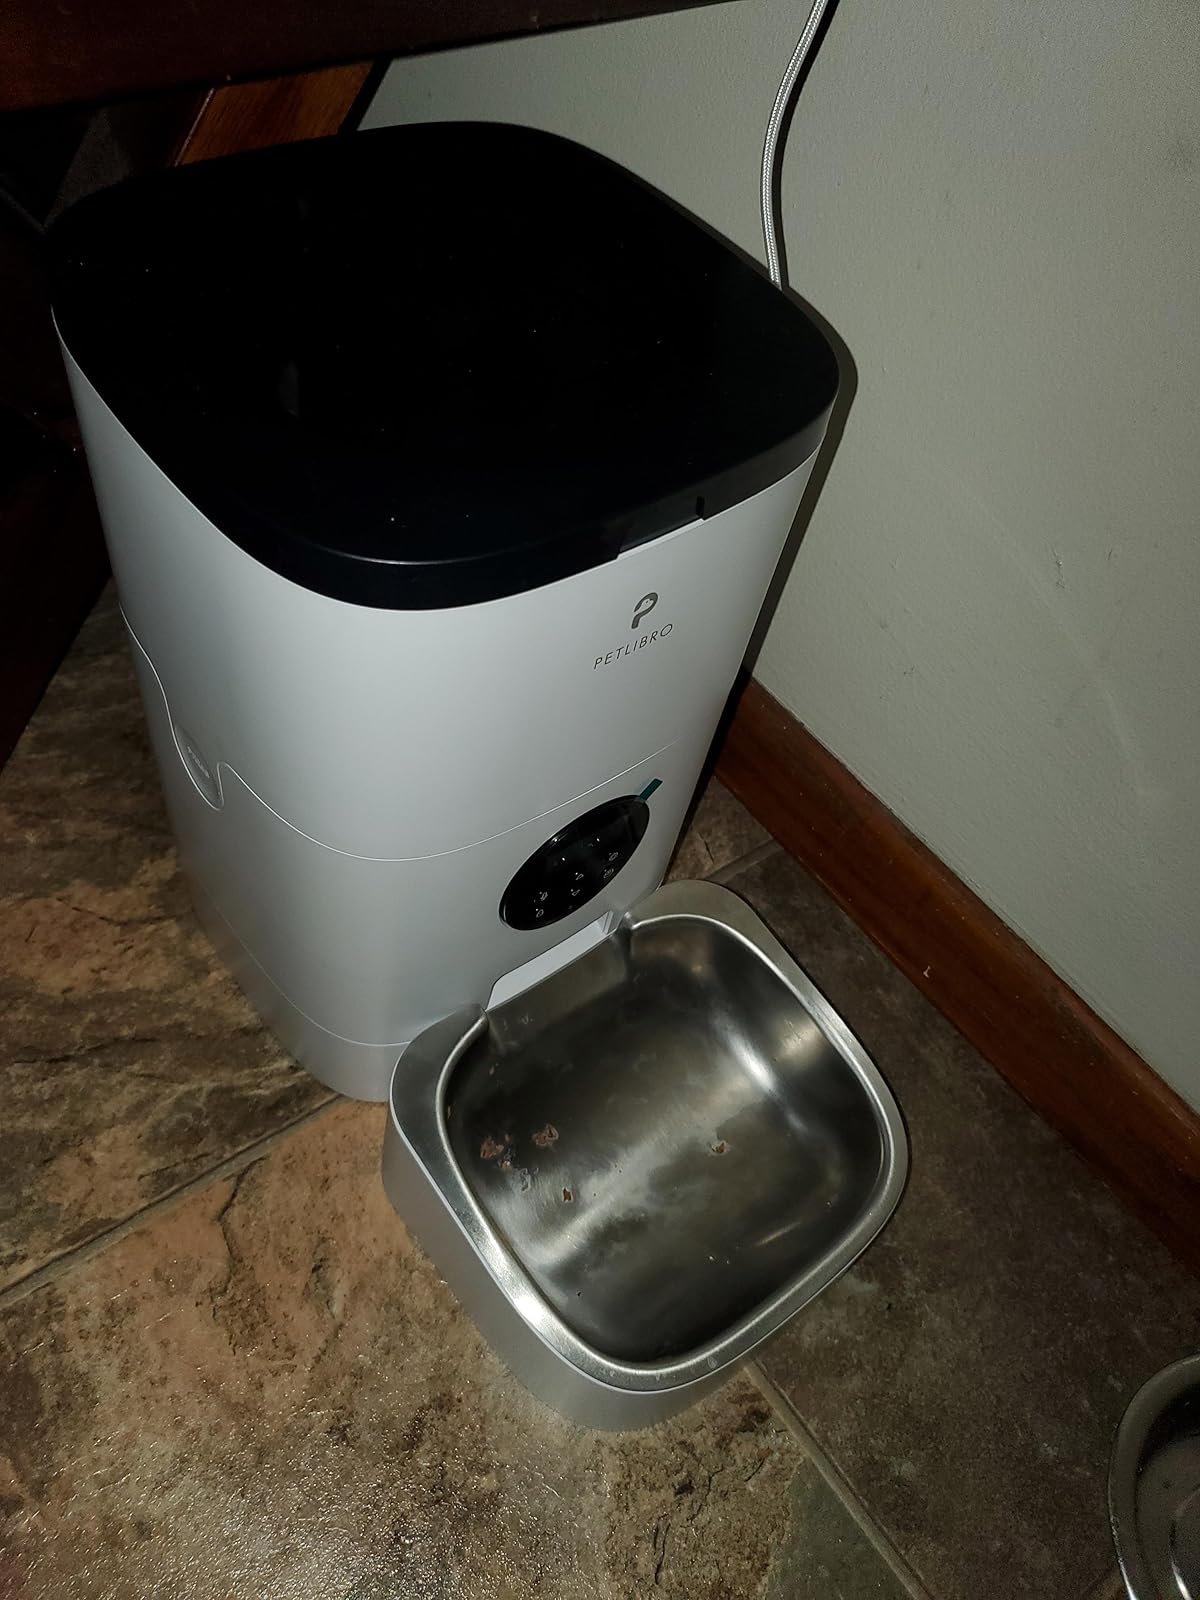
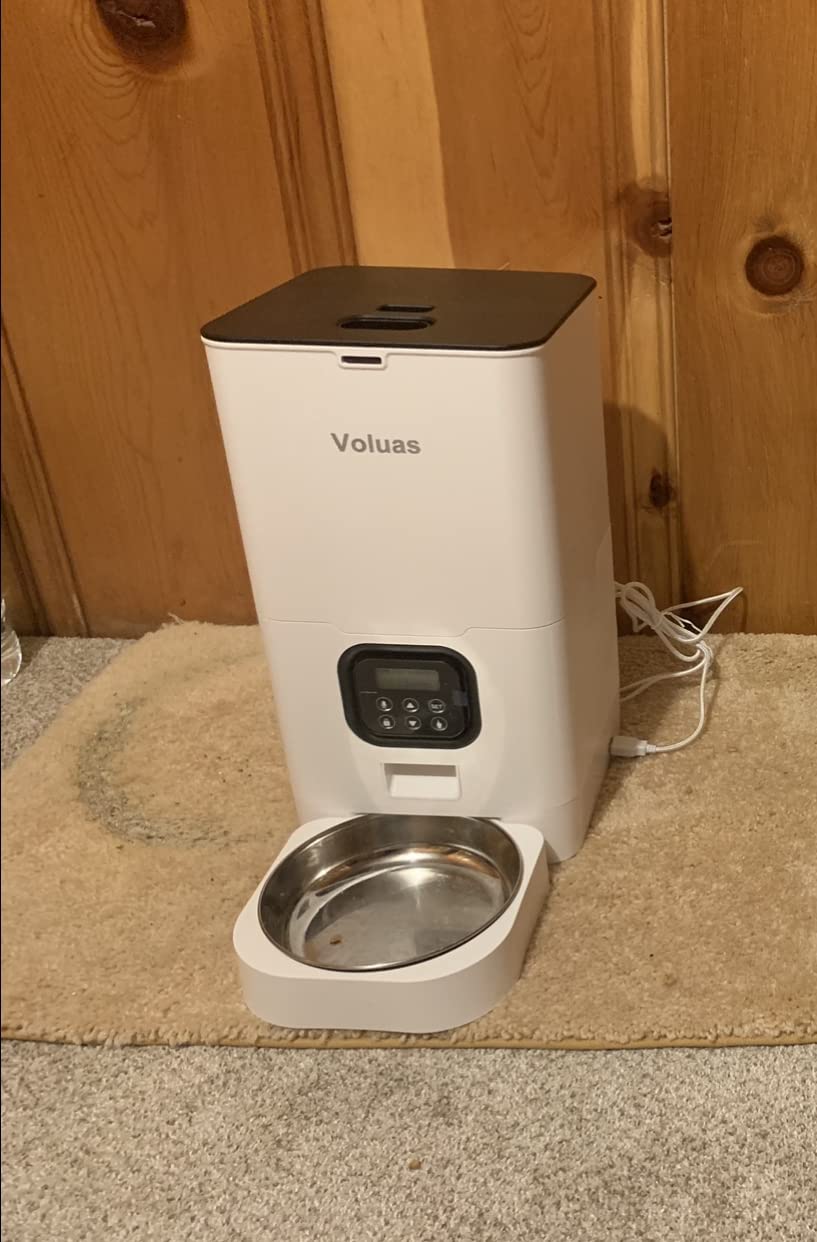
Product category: items_feeder
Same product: no